Heidi, Girl of the Alps

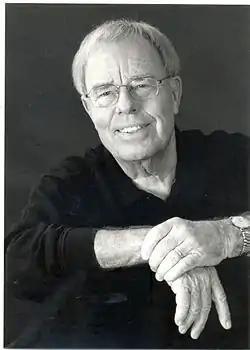
Christian Bruhn, the composer of "Heidi", famous German theme song version

For the series' German dub, an entirely new soundtrack was composed; the in-episode compositions were created by Gert Wilden and the title song's music by Christian Bruhn and performed by the Schlager folk duo Gitti und Erika. The lyrics for the title song, which was simply titled "Heidi" were written by Andrea Wagner and Wolfgang Weinzierl, the last one who also made the script translations and dubbing direction.